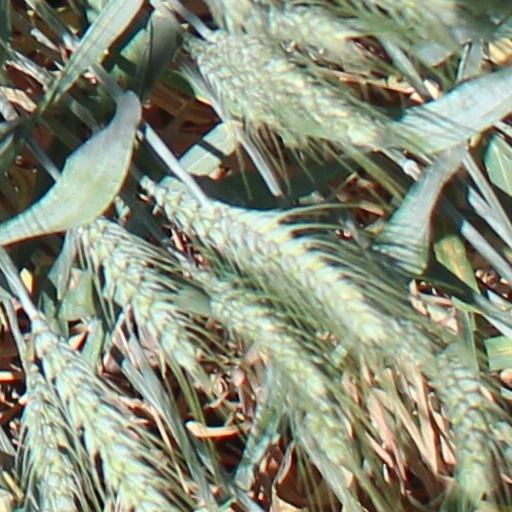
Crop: wheat